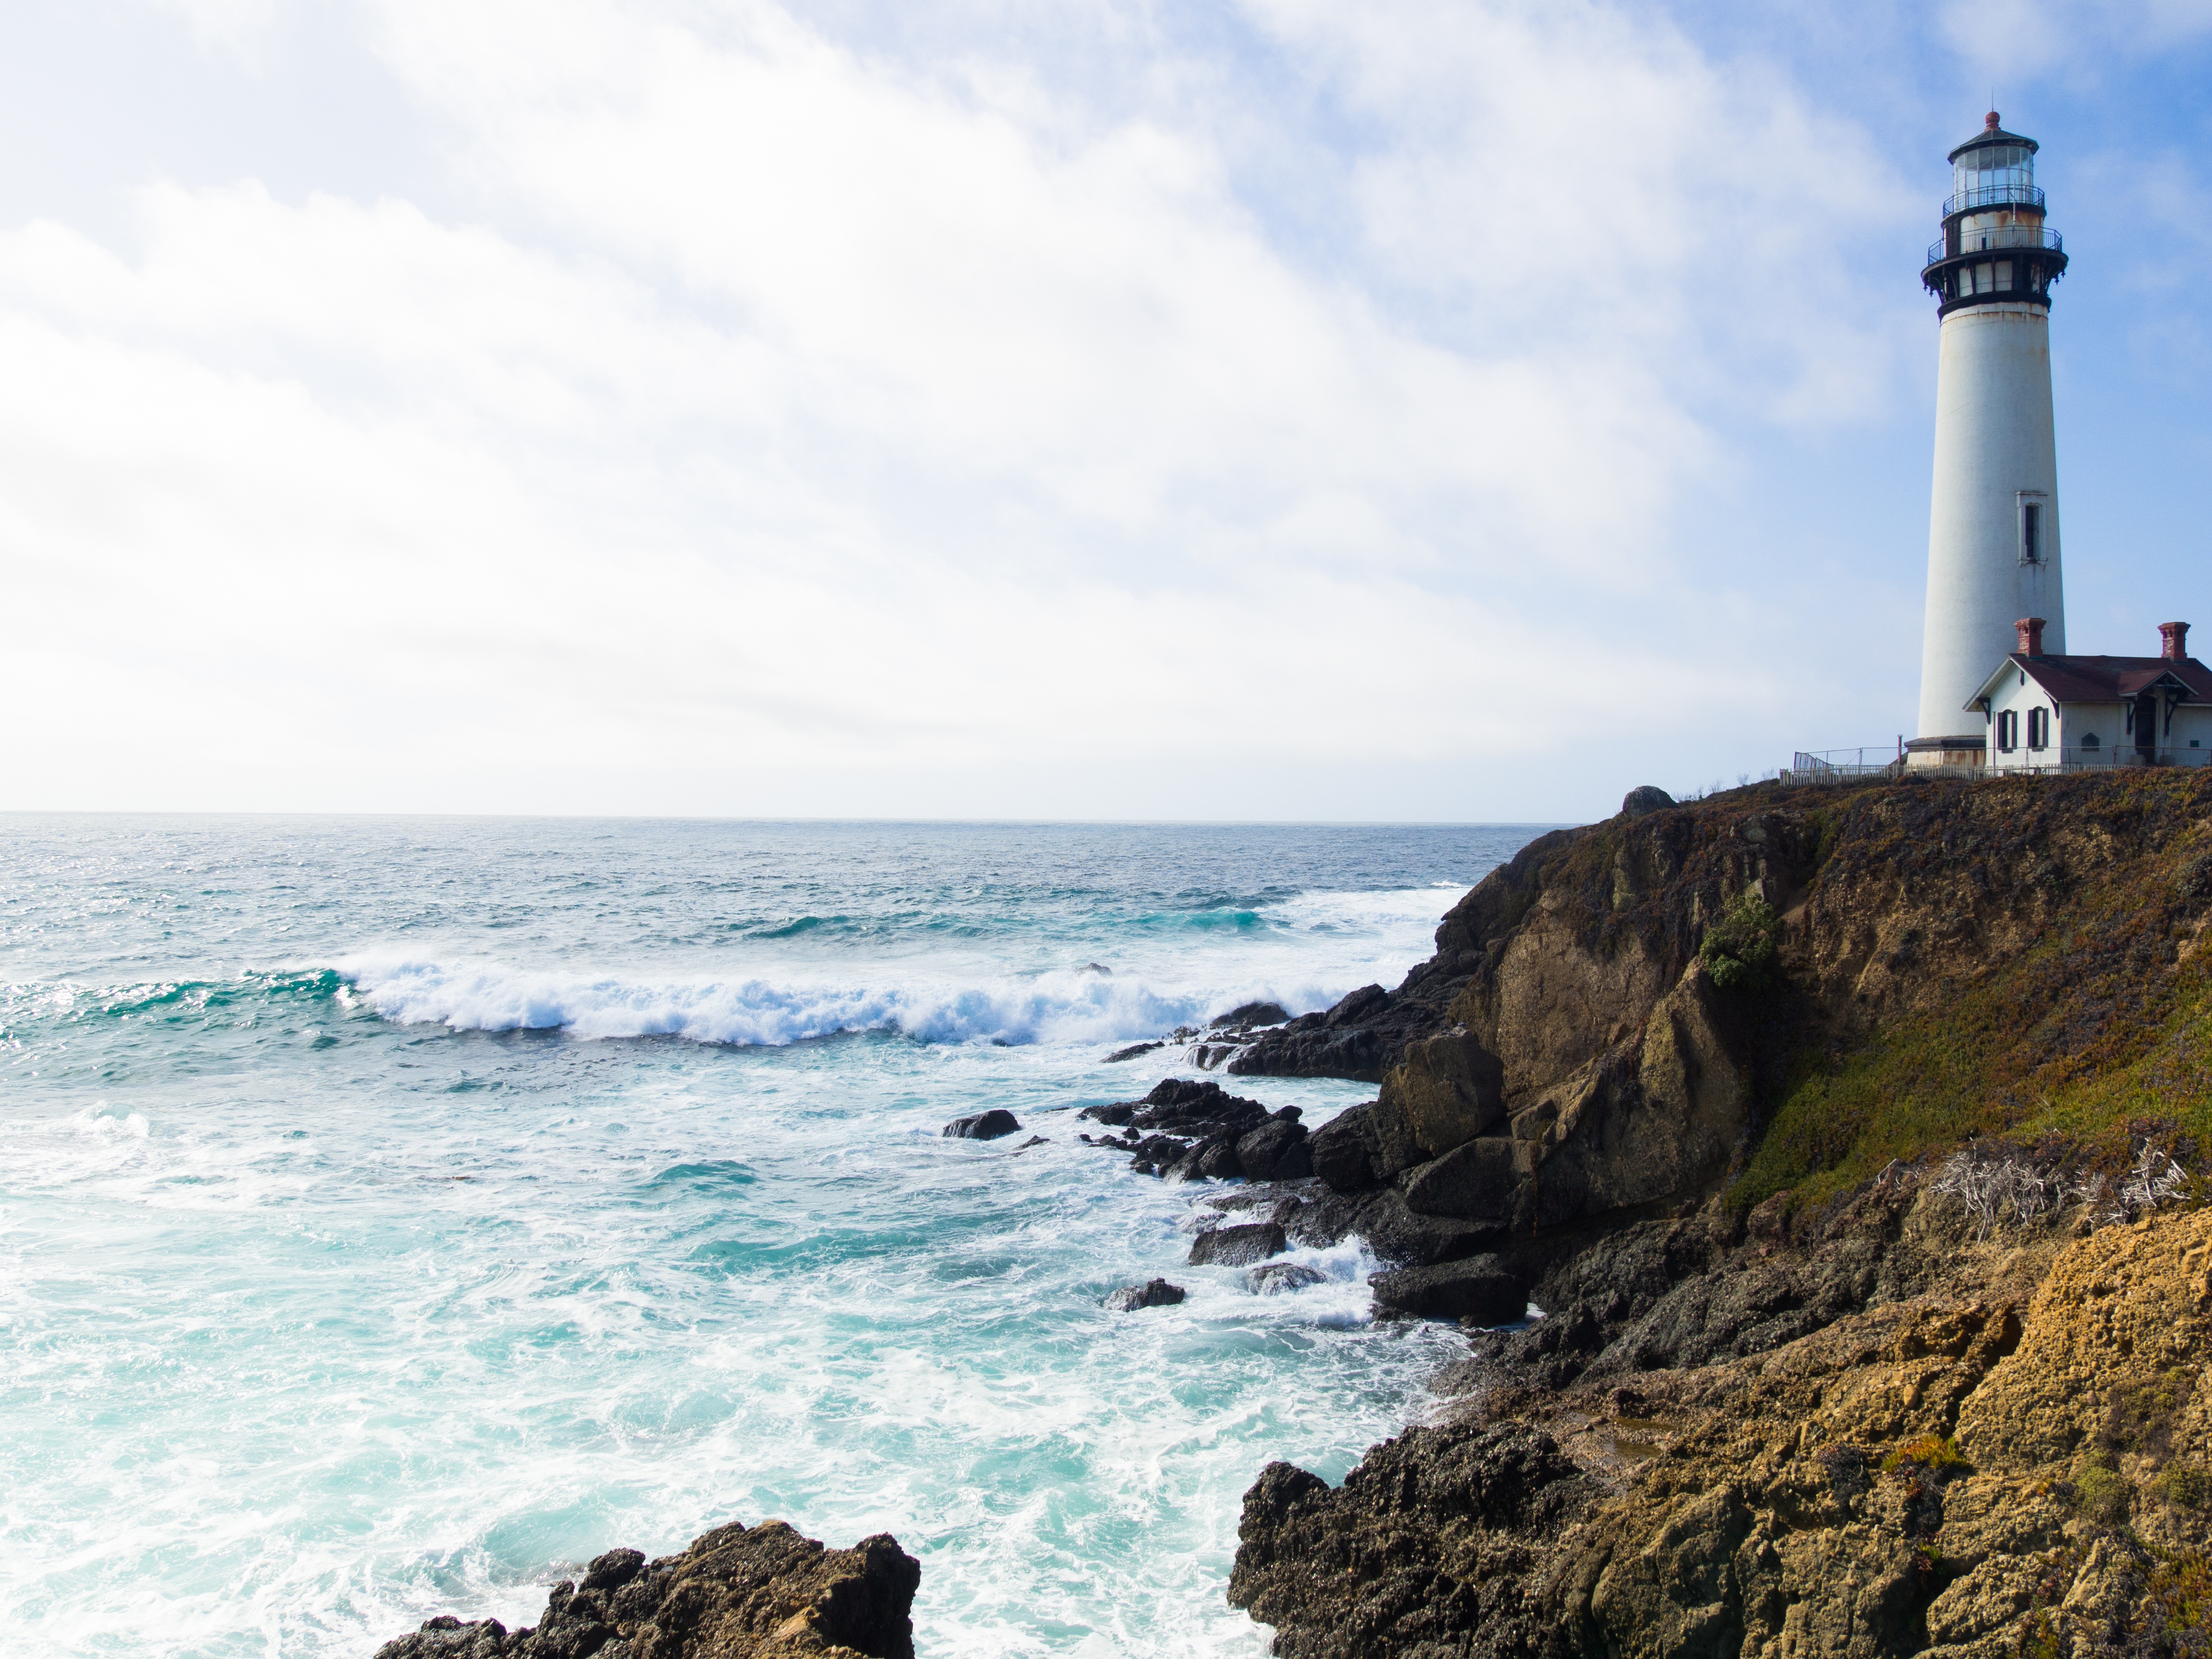
beach, landscape, sea, coast, water, nature, rock, ocean, lighthouse, sky, shore, wave, cliff, cove, tower, seascape, bay, seashore, terrain, rocks, headland, waves, cape, wind wave